Mason–Hardee–Capel House

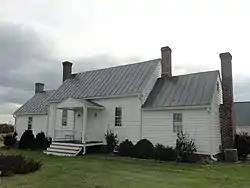

Mason–Hardee–Capel House is a historic home located near Garysburg, Northampton County, North Carolina. It was built about 1775, as a one-story-with-attic, hall-parlor plan, Georgian style frame dwelling. It has a gable roof and features massive gable-end brick chimneys. About 1840, a formerly detached -story kitchen was attached to the west gable end.